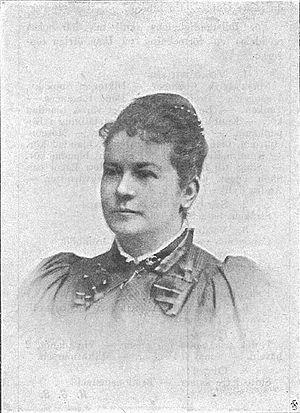
Idun était un magazine suédois fondé par Frithiof Hellberg qui parut de 1887 à 1963. Il tirait son nom de Idunn, déesse Asyne de l’éternelle jeunesse dans la mythologie nordique.